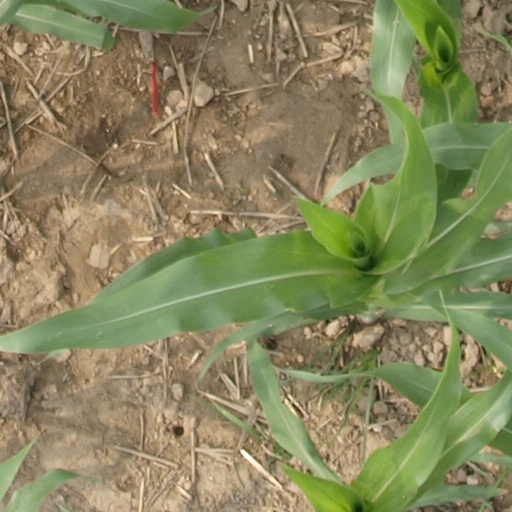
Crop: maize; corn